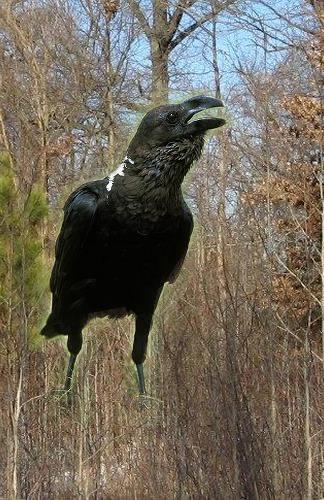
Bird species: White_necked_Raven
Bird type: landbird
Background: land